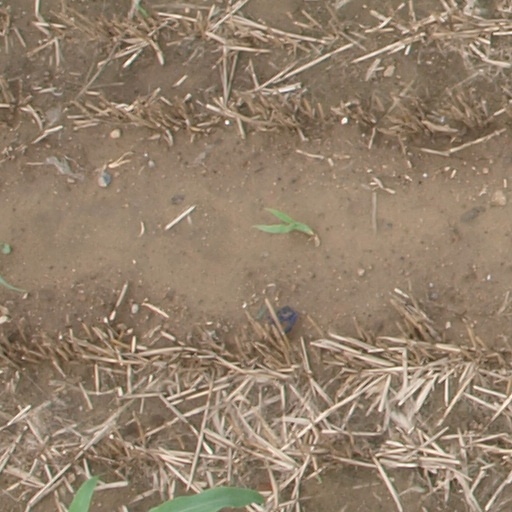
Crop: maize; corn